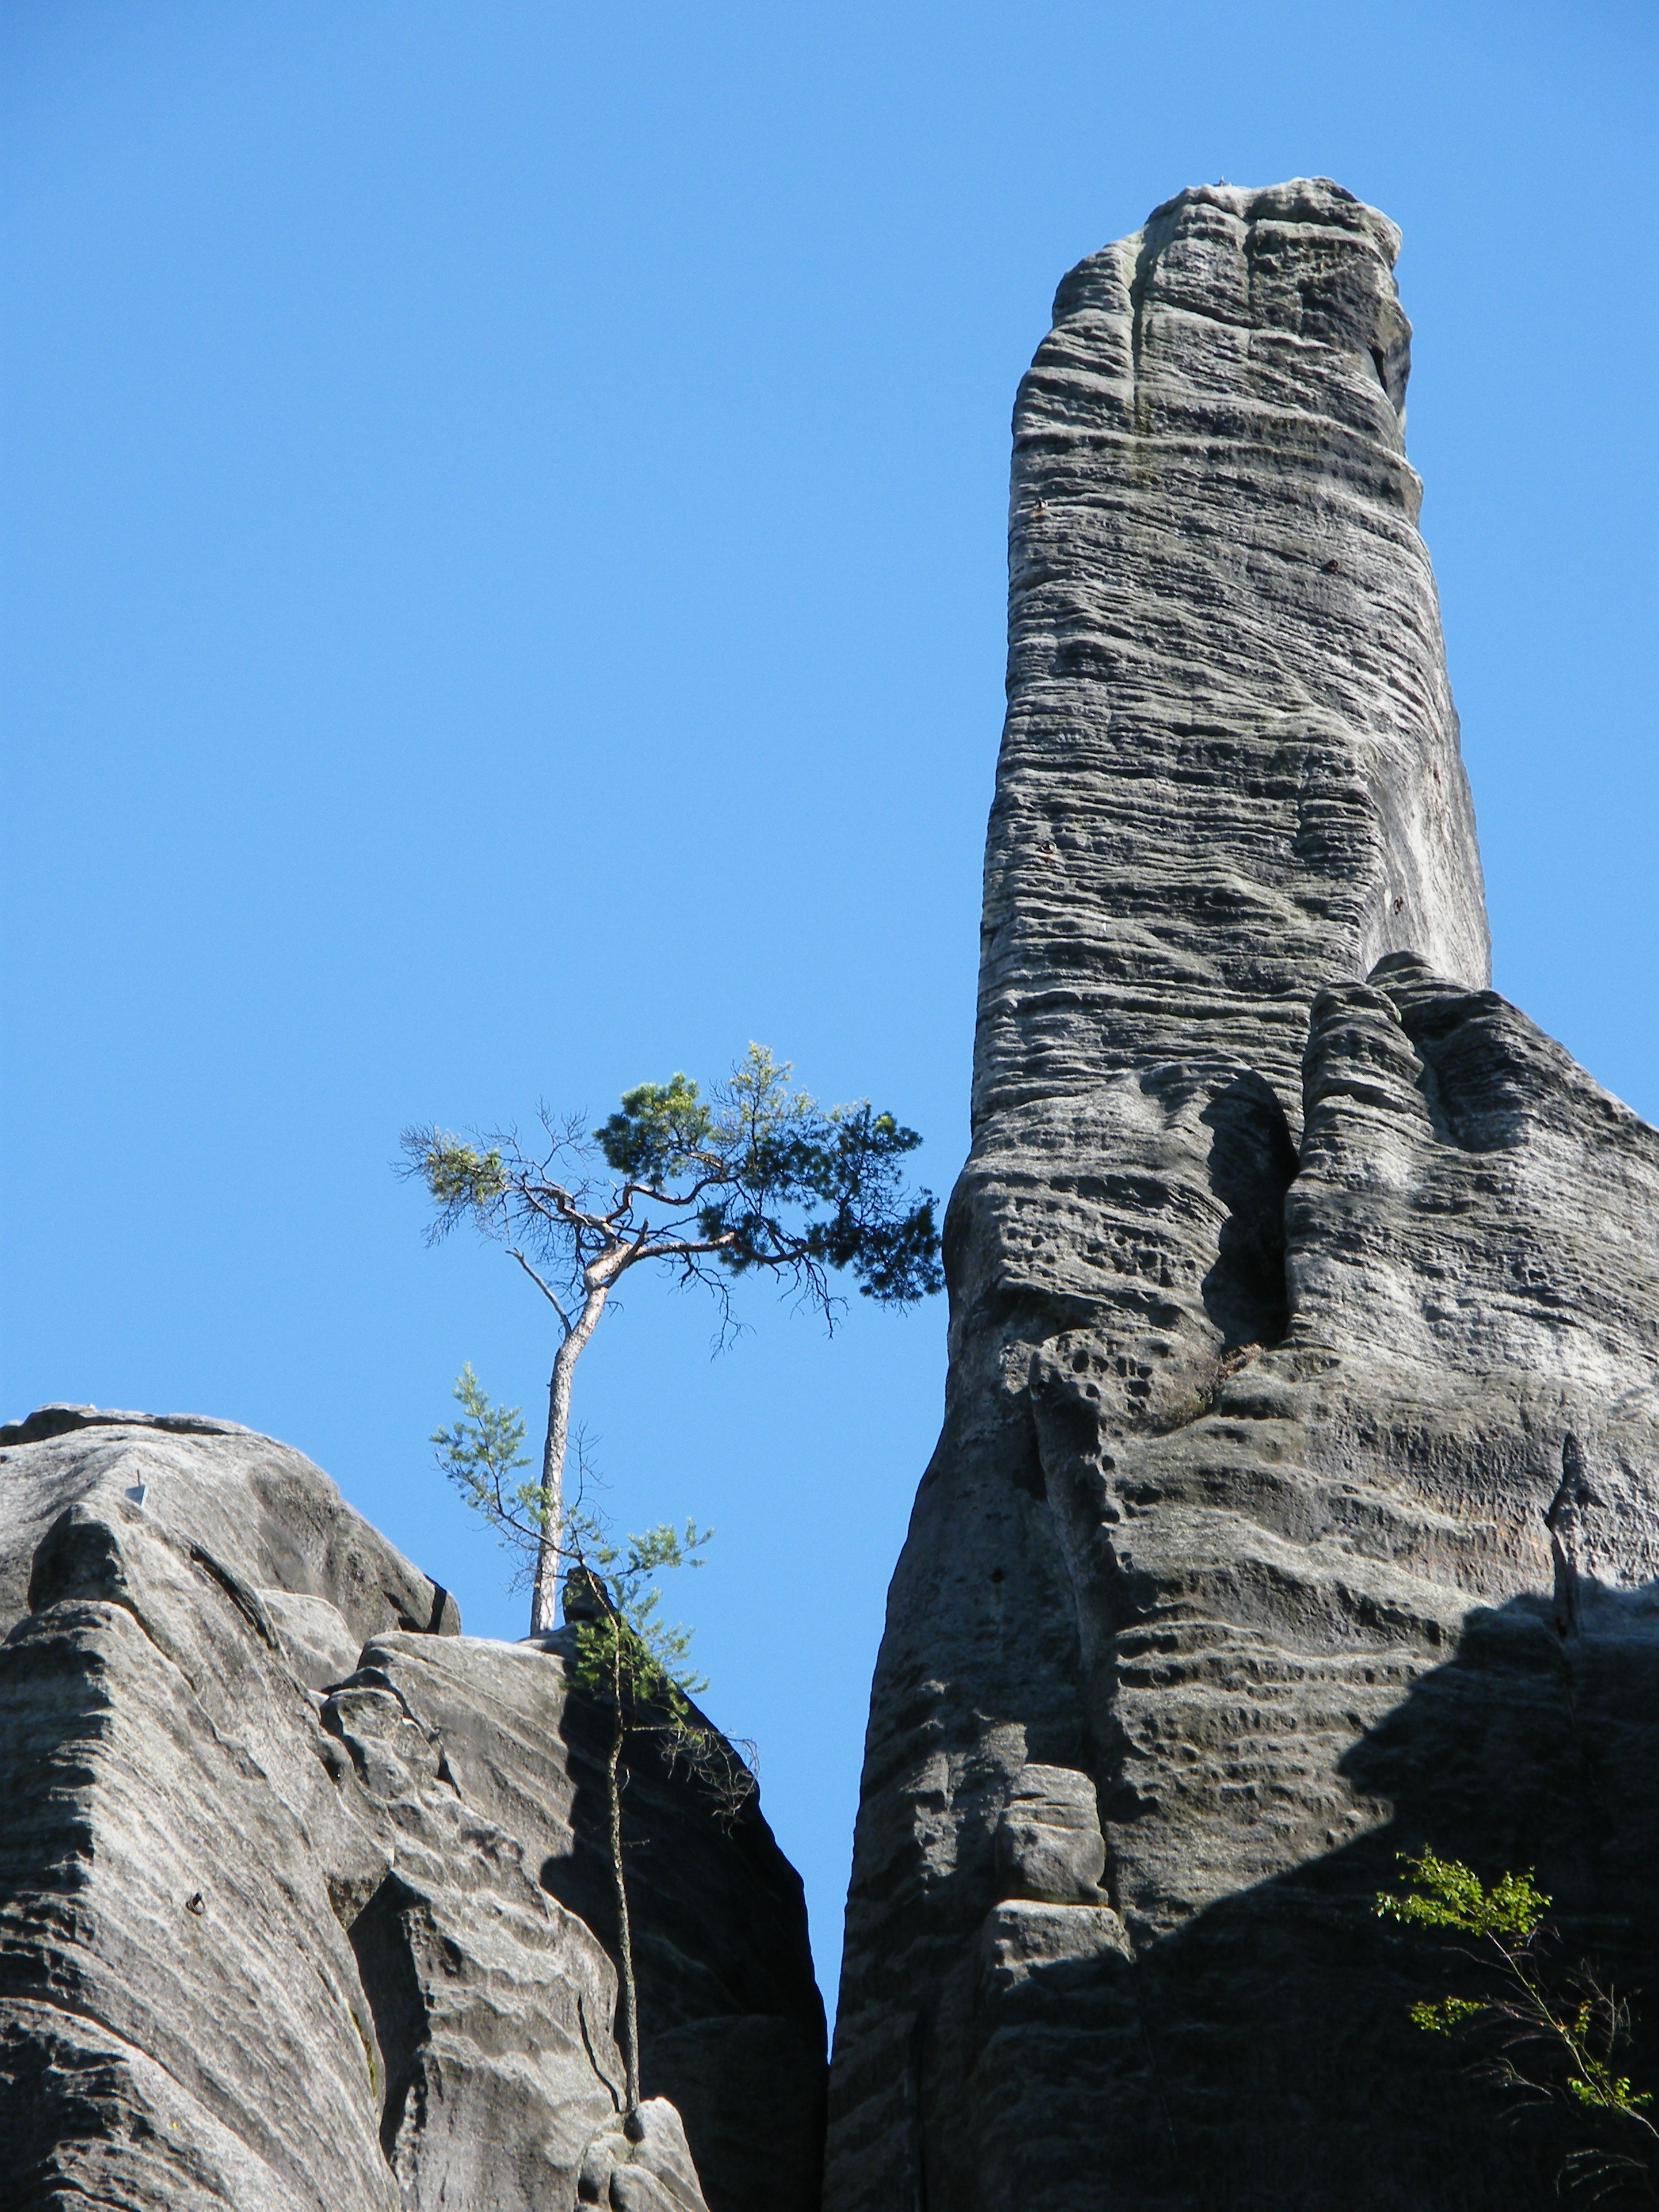
tree, nature, rock, mountain, sky, adventure, mountain range, monument, summer, formation, cliff, pine, arch, tower, landmark, blue, lonely, terrain, material, rocks, geology, badlands, czech republic, monolith, adrspach, mountainous landforms